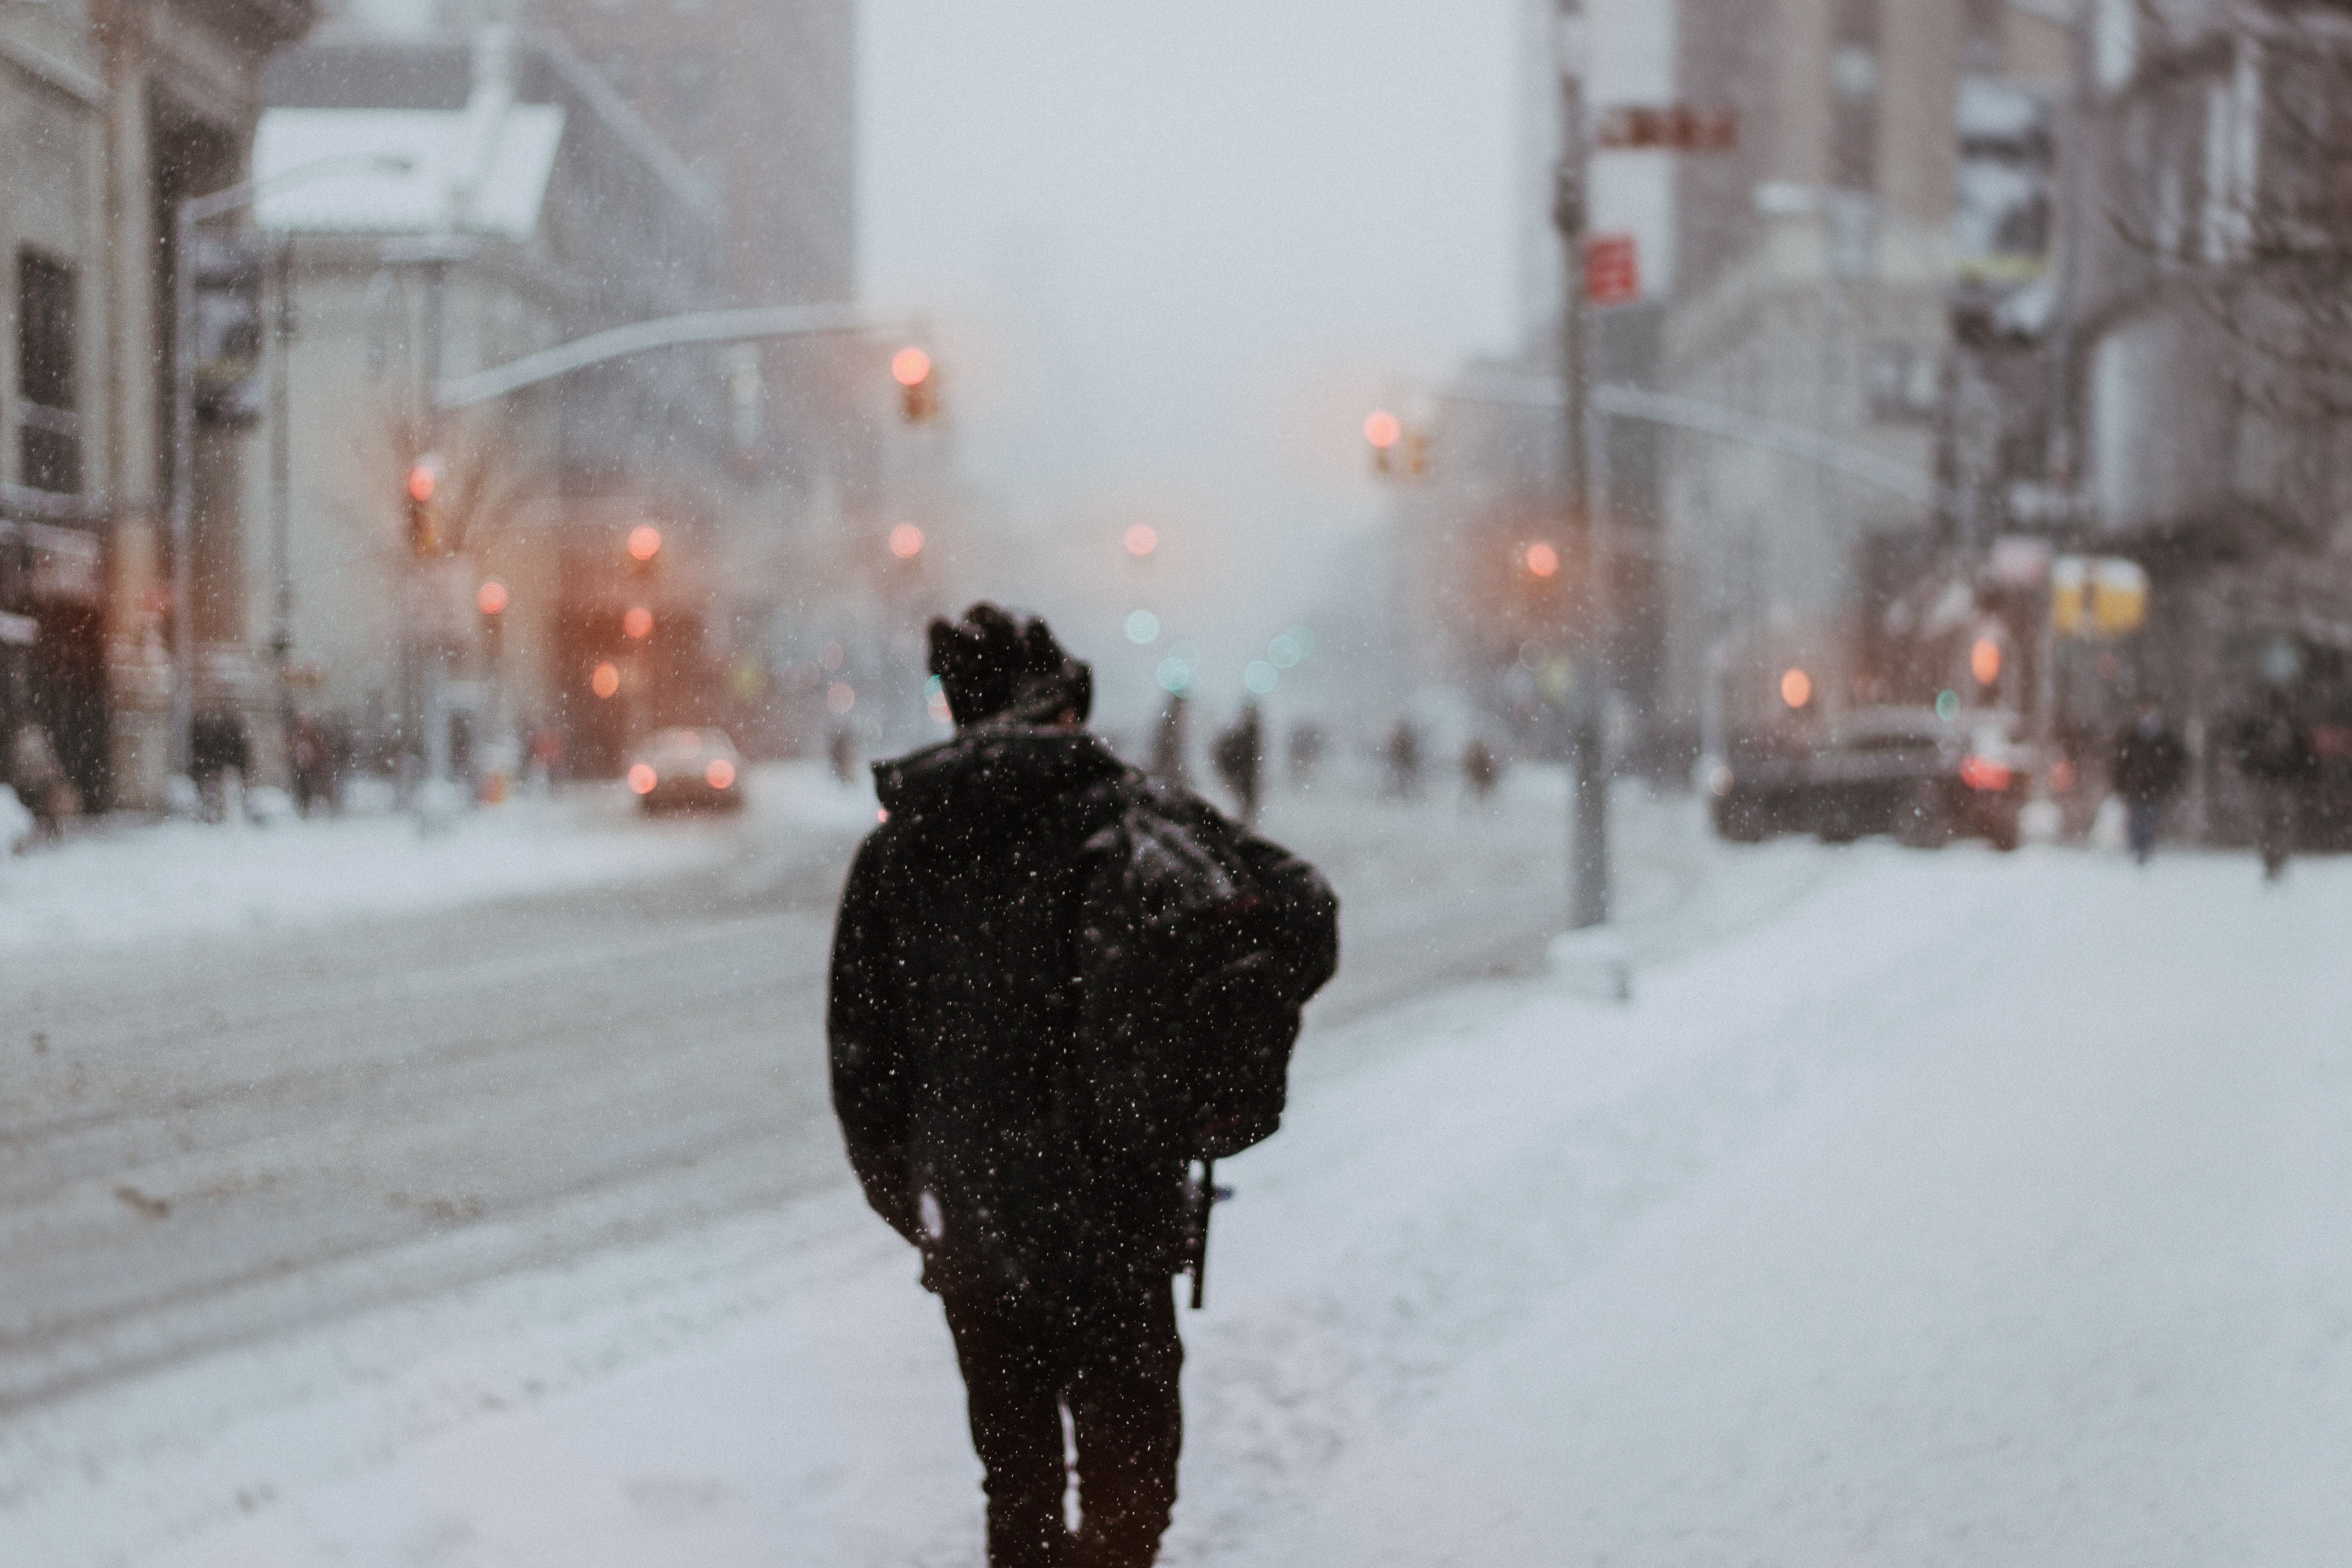
snow, winter, weather, season, blizzard, freezing, winter storm, rain and snow mixed